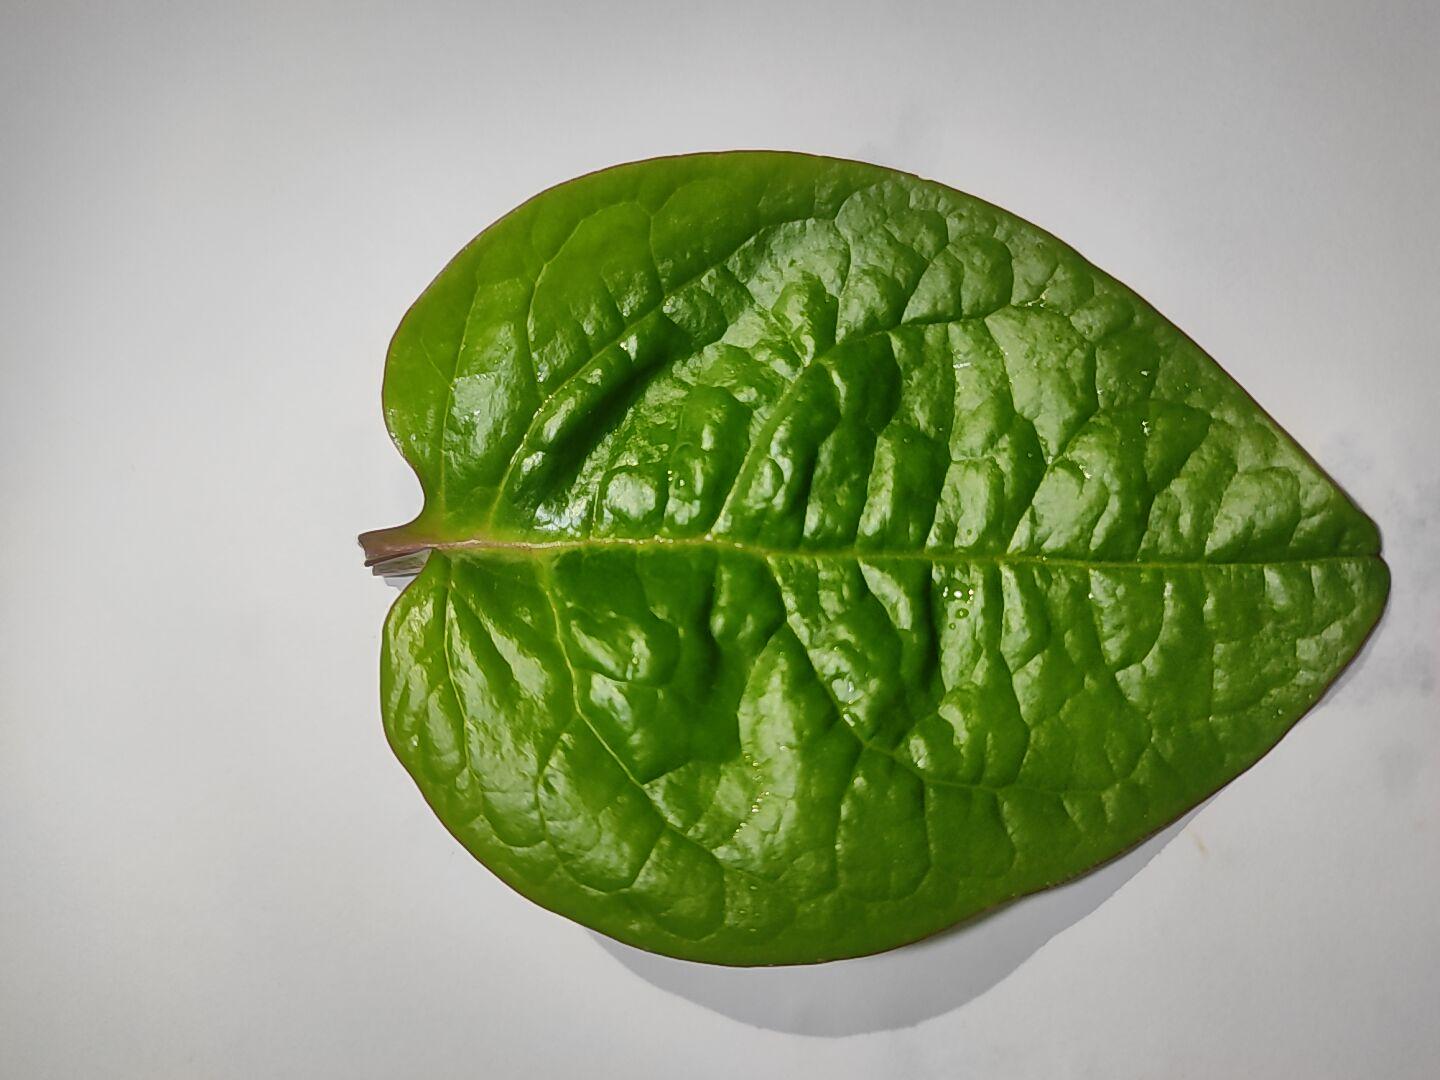
Label: healthy